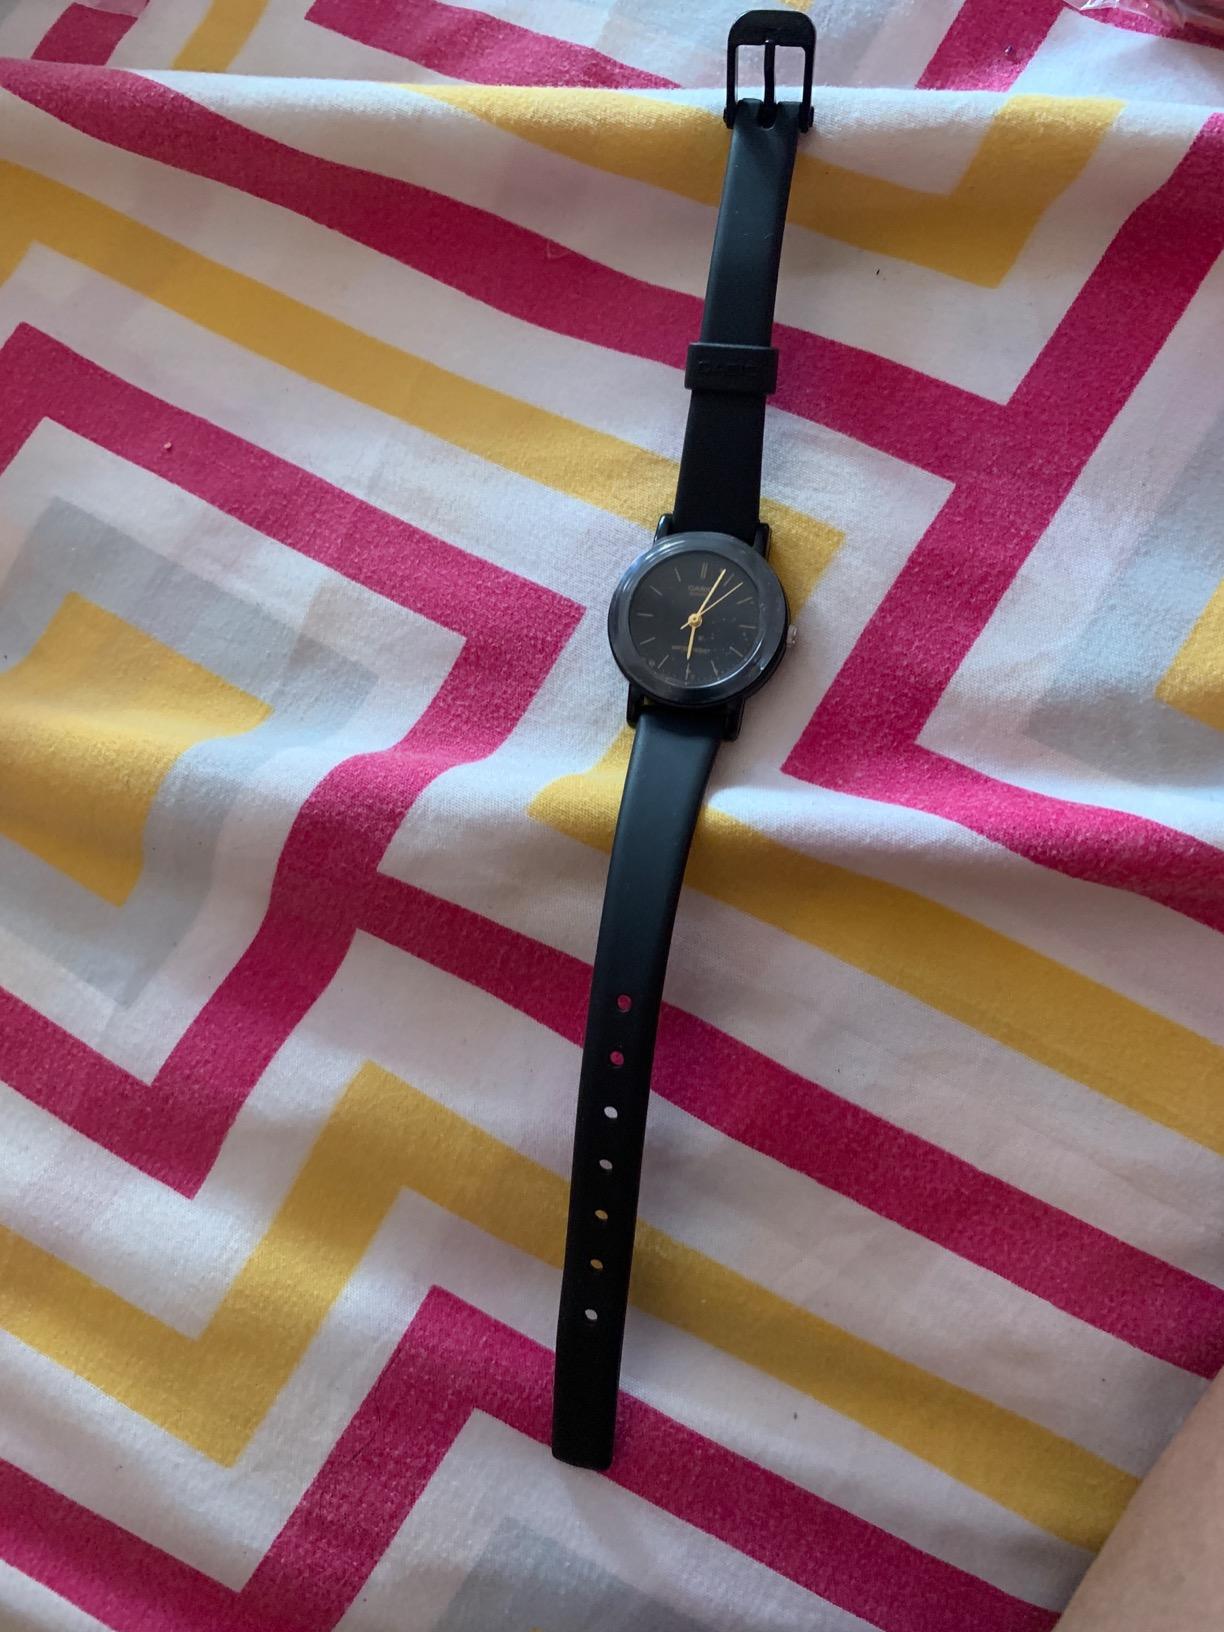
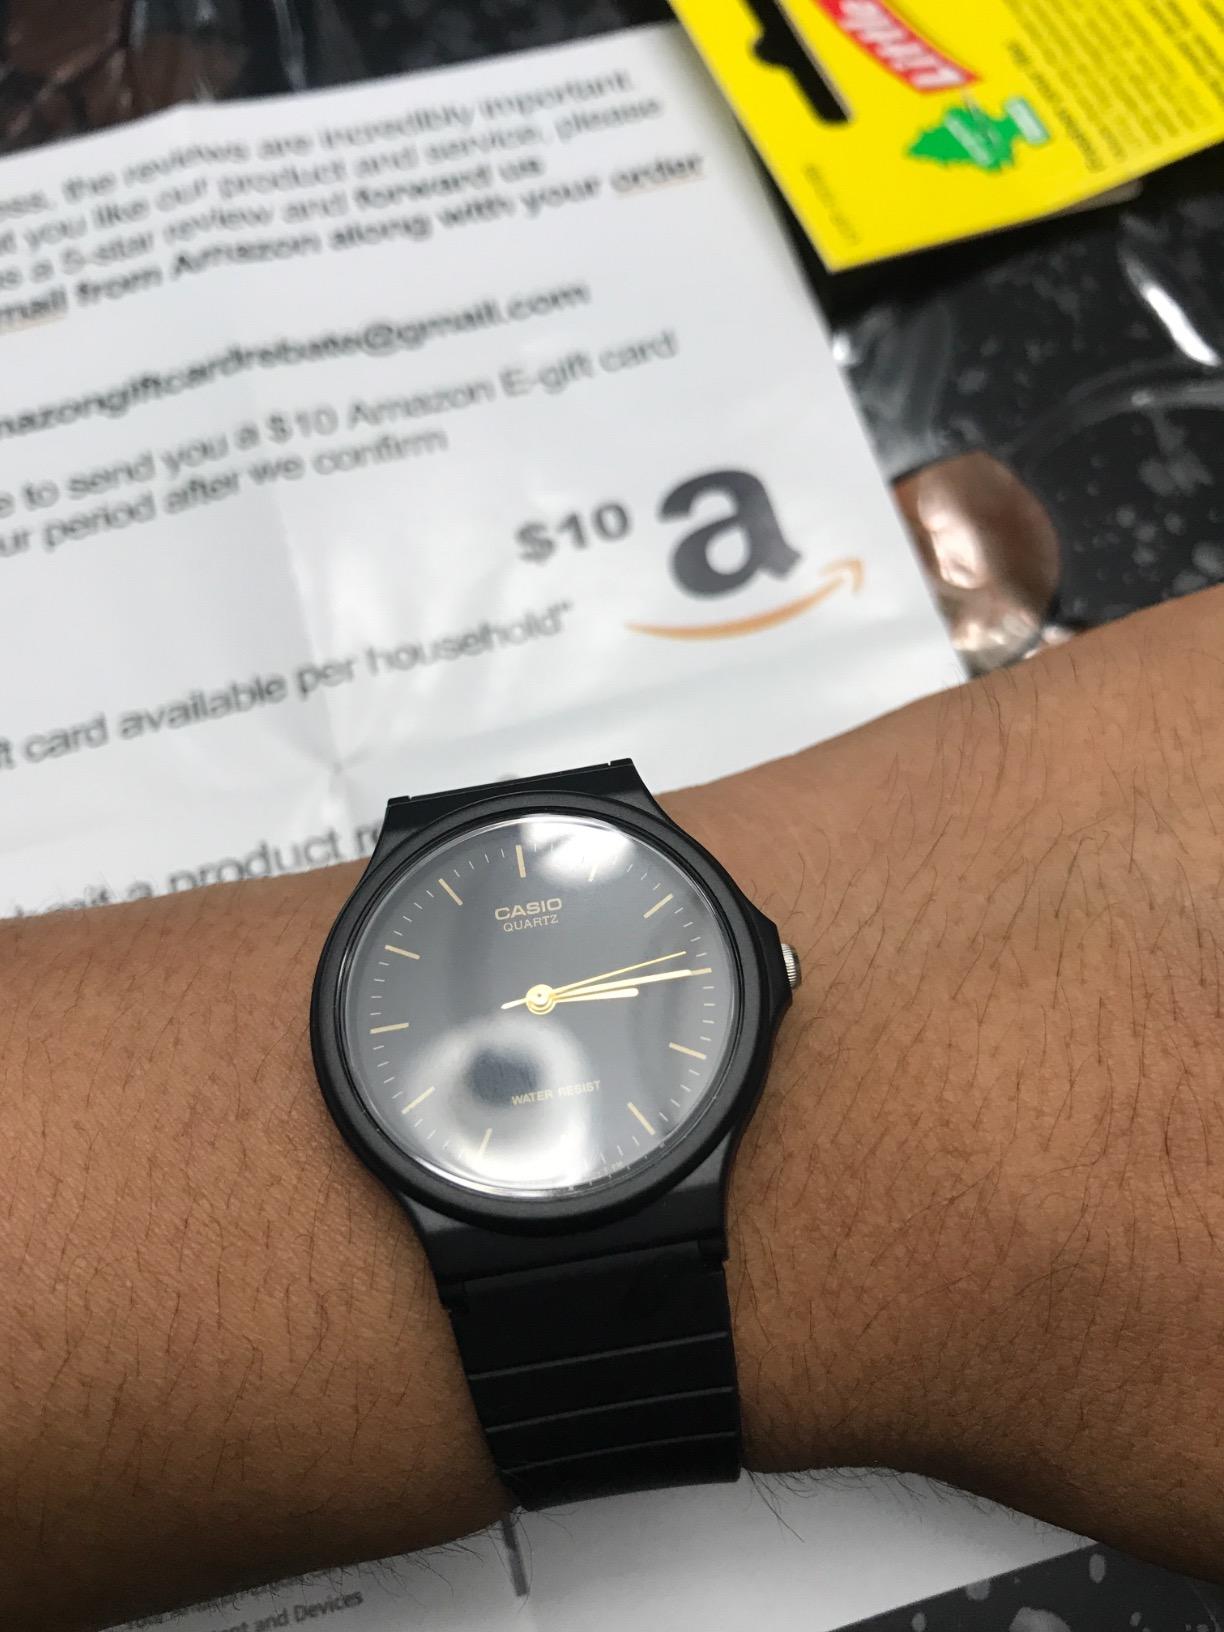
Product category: accessories_watch
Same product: no